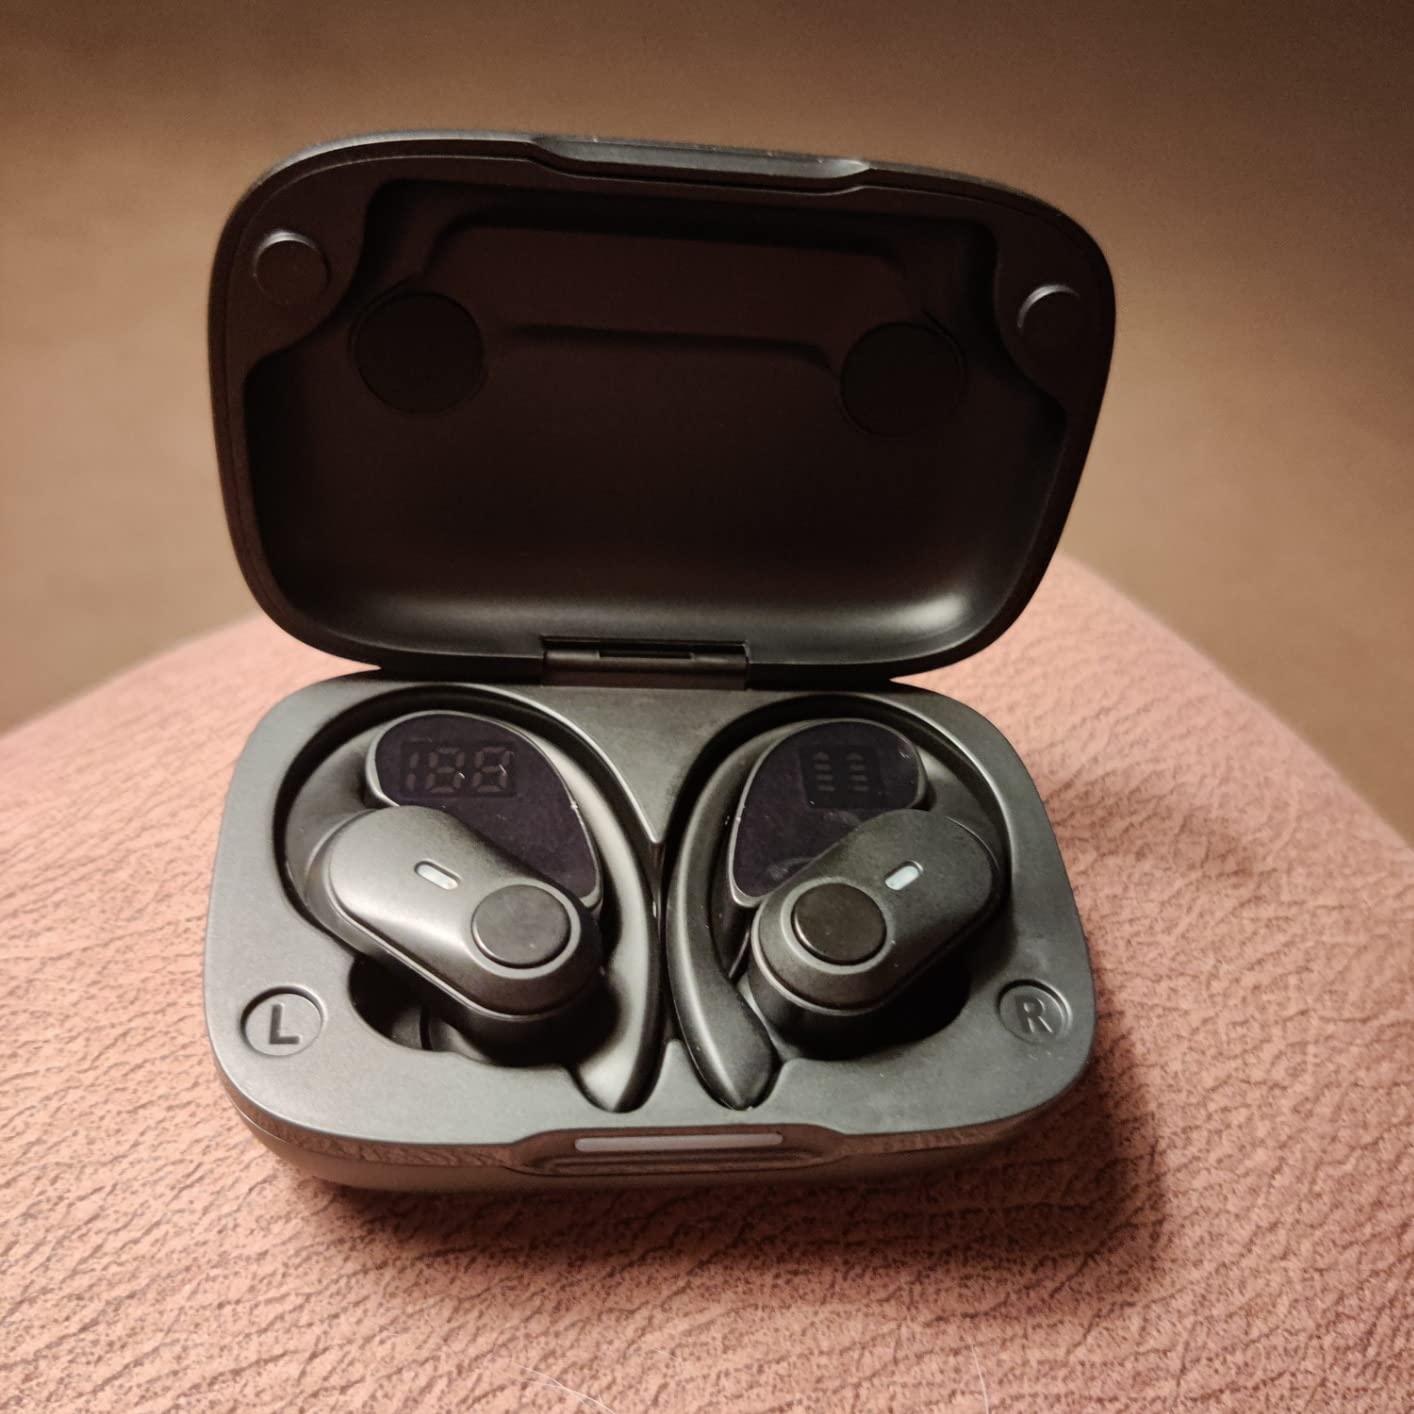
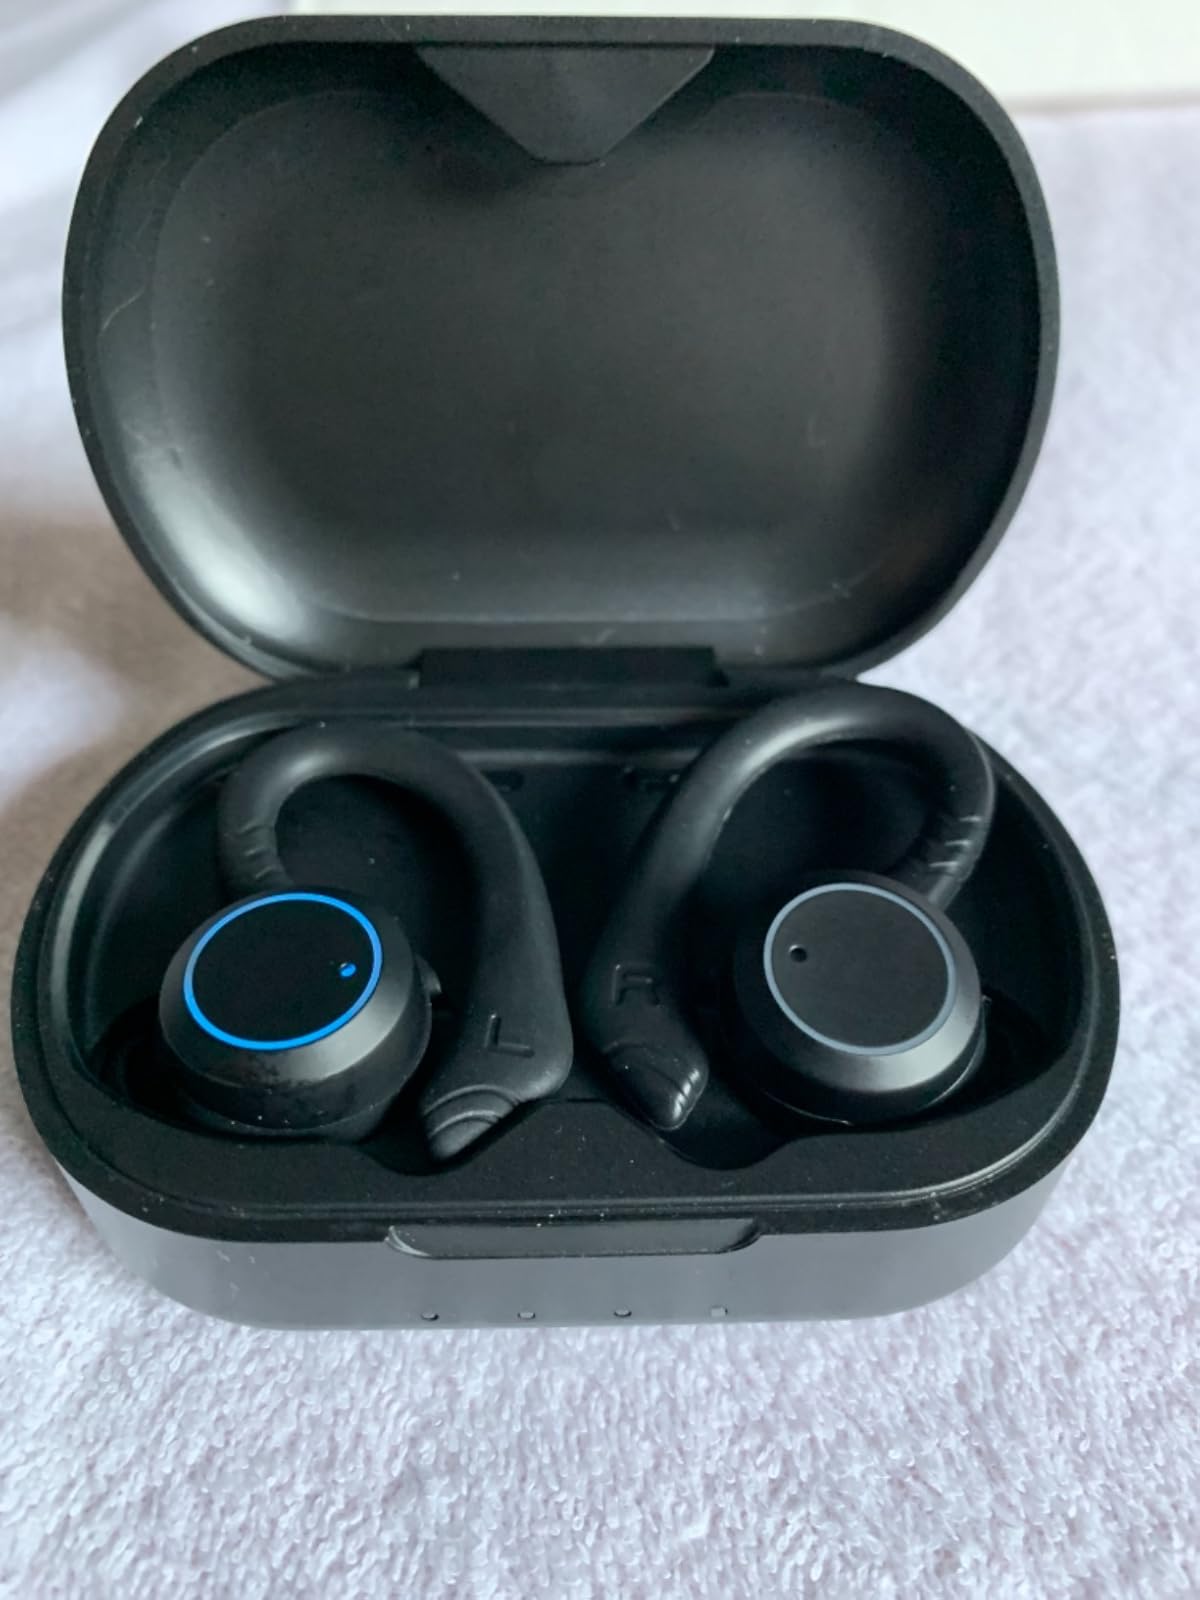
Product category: earbuds
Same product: no